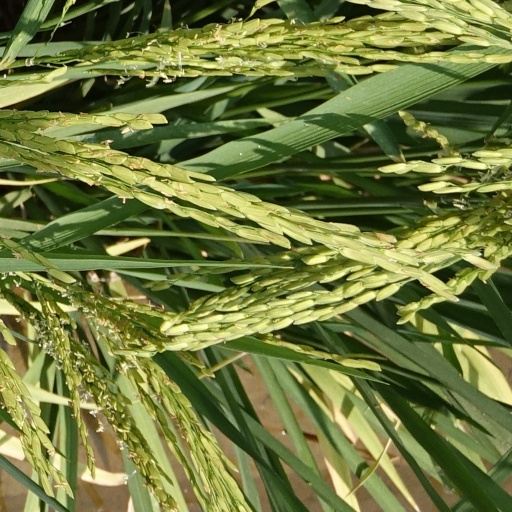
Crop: rice